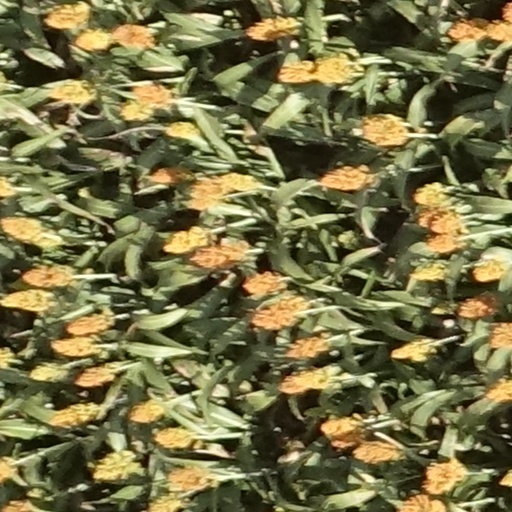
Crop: sorghum